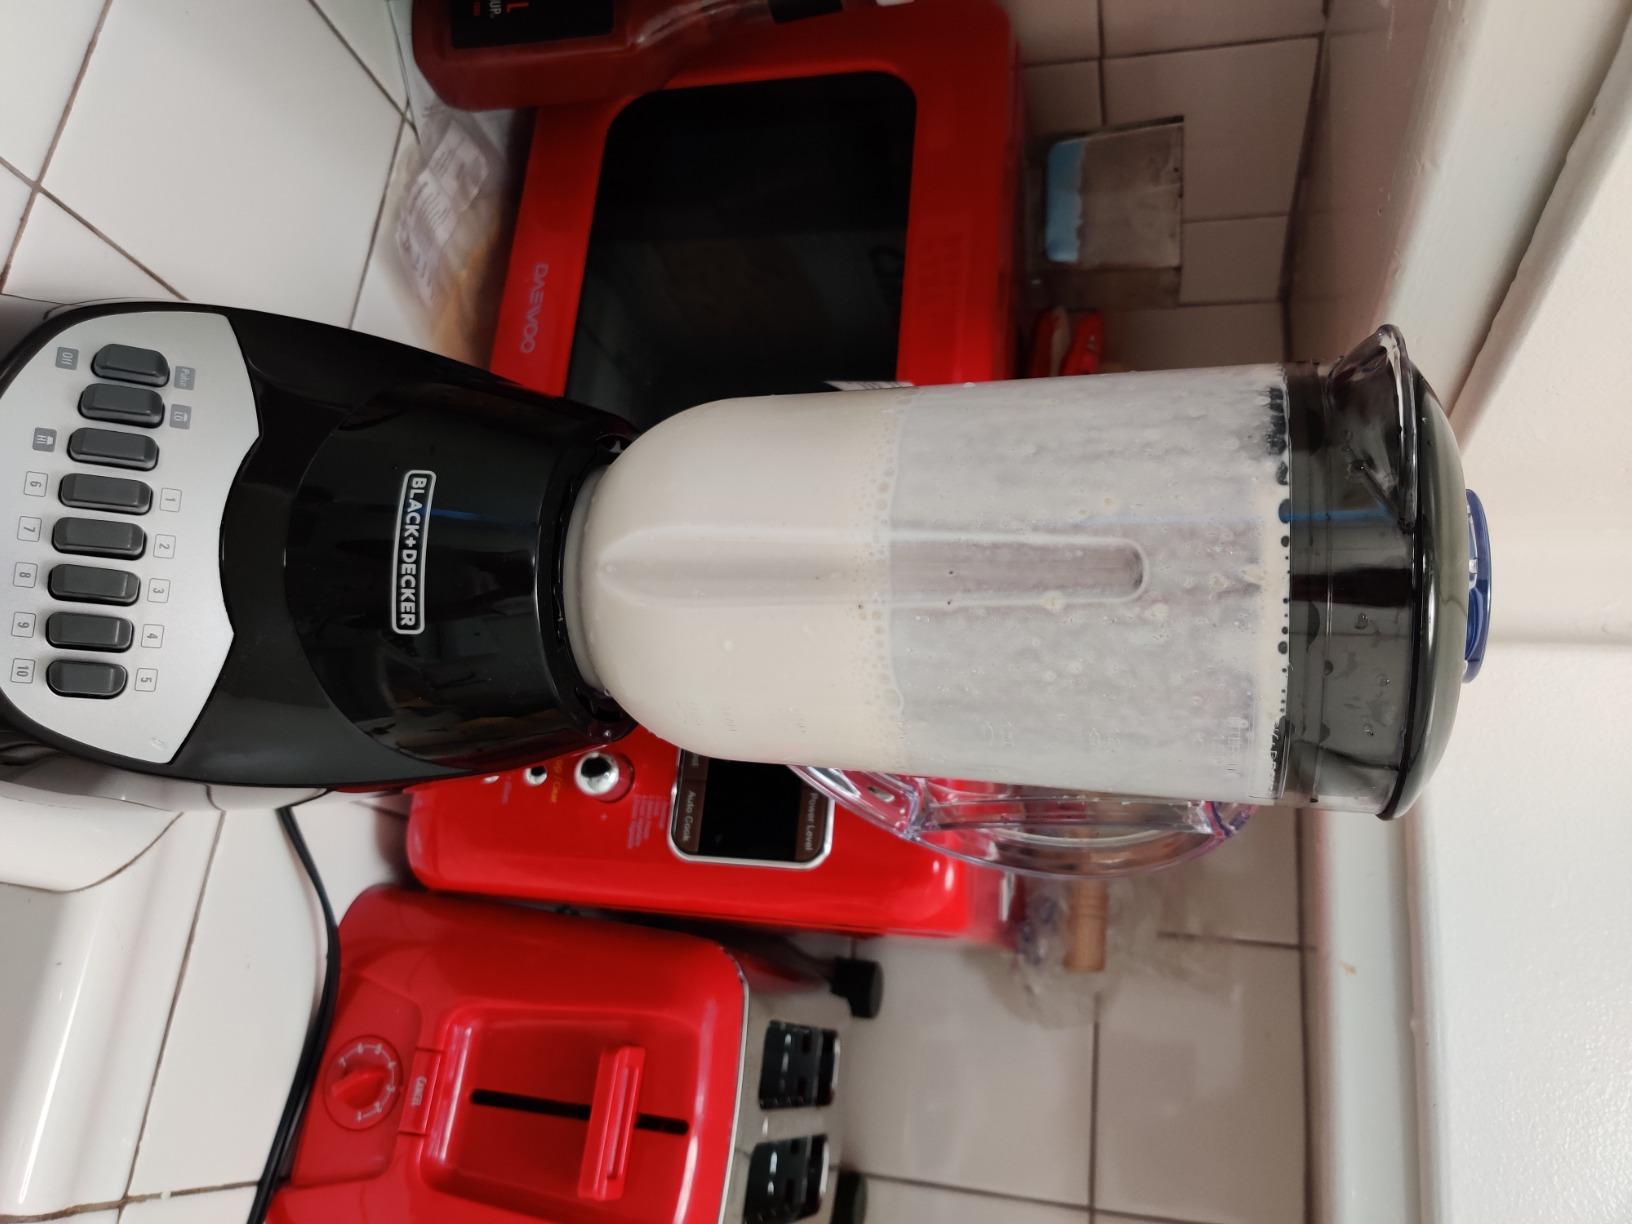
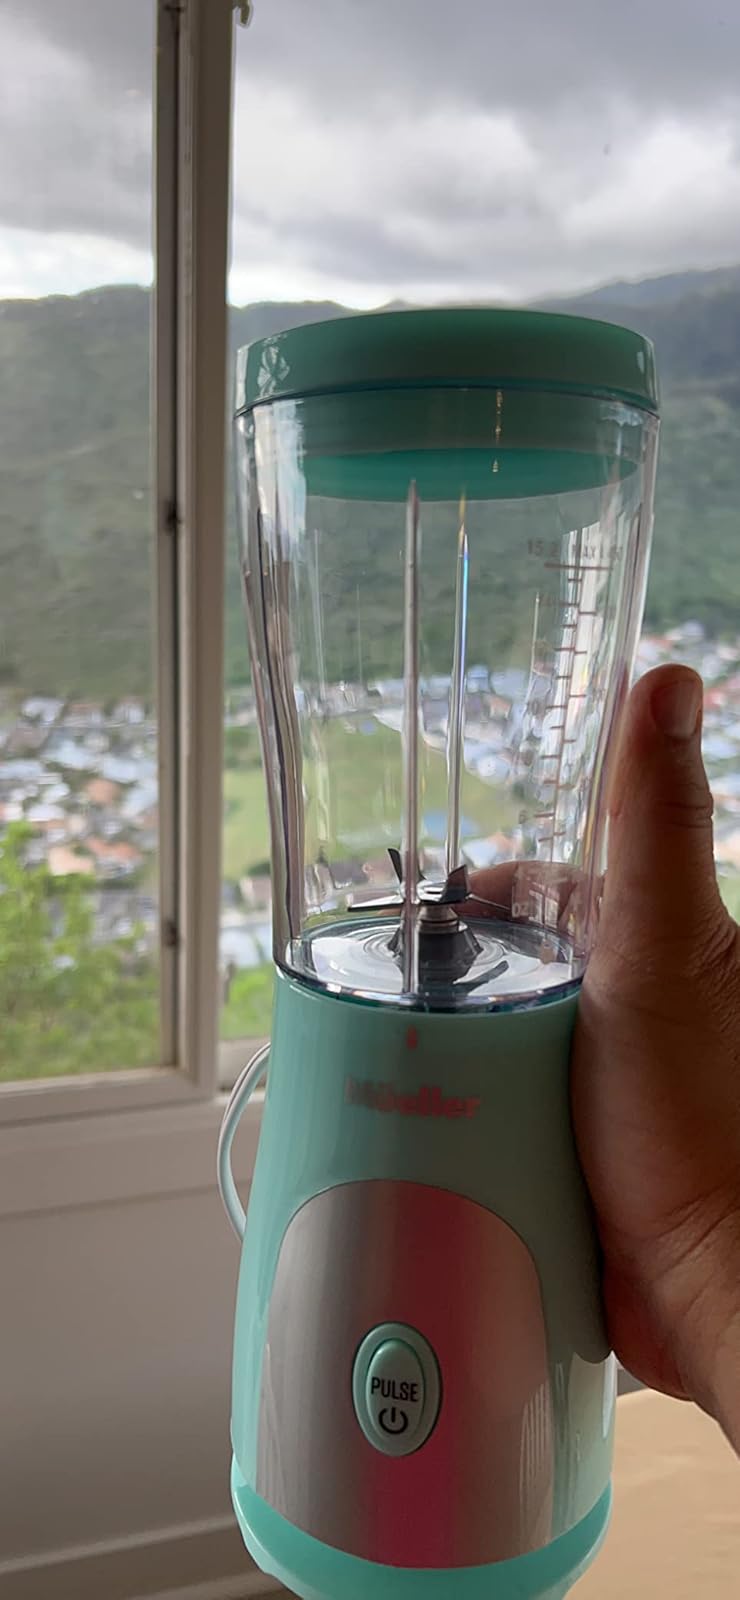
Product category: items_blender
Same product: no